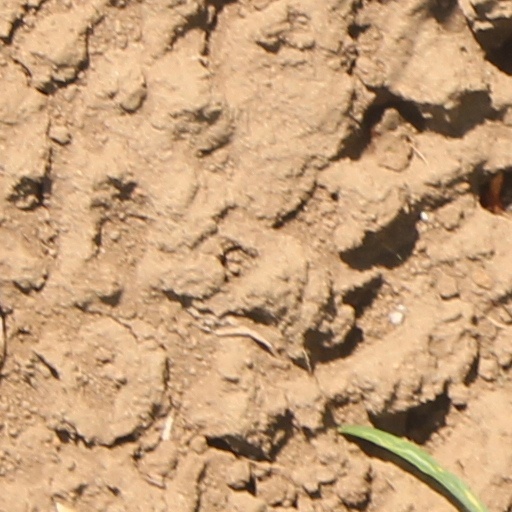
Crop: wheat